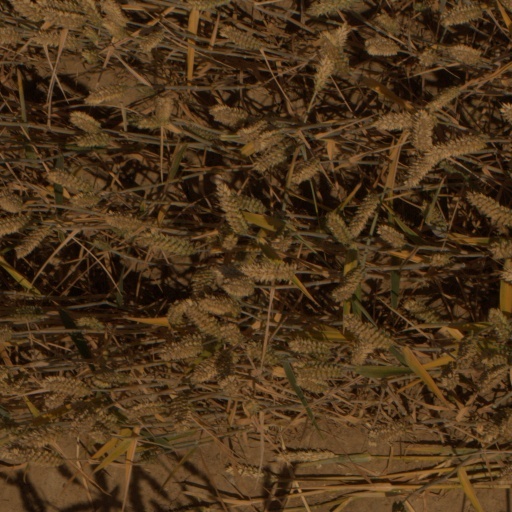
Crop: wheat